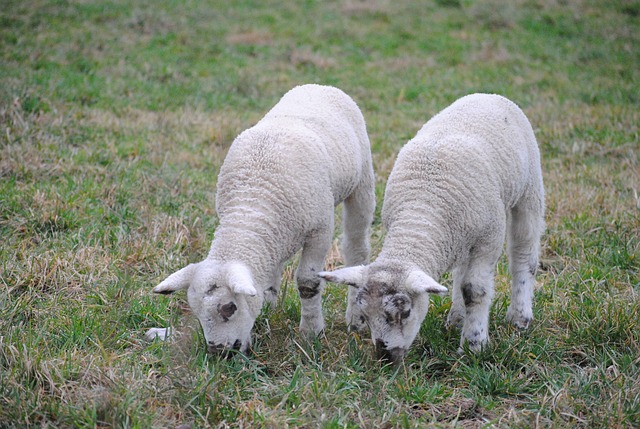
Label: pecora